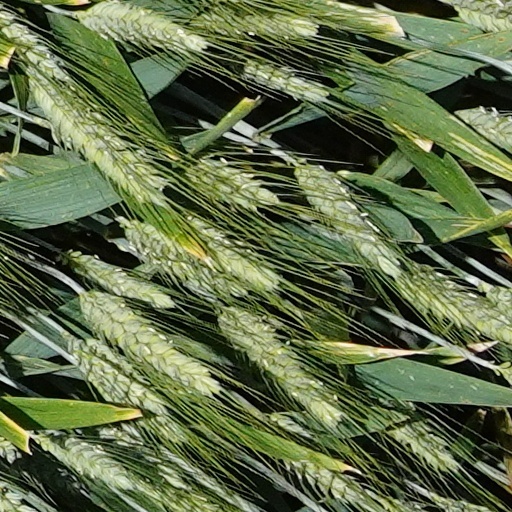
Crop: wheat